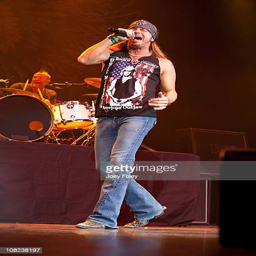
hard rock artist performs onstage